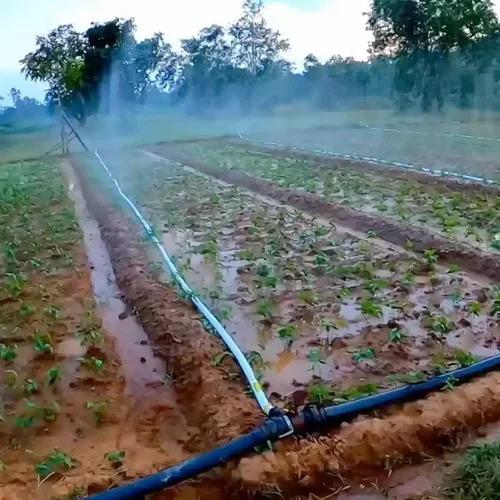
Shamba dogo lenye kutumia mfumo wa kisasa wa umwagiliaji, mpira mmoja umepita juu ya kitalu uikiwa na matundu madogo madogo ya umwagiliaji.